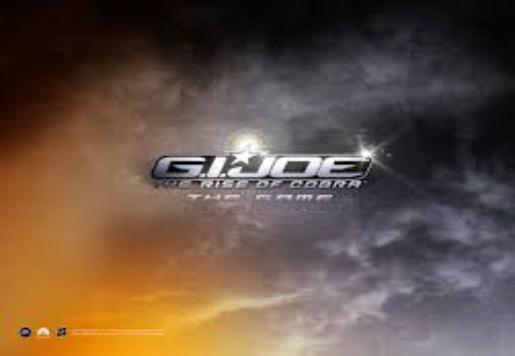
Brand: g.i. joe
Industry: Leisure